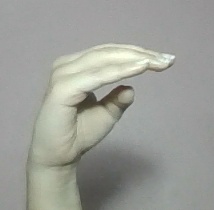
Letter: jeem